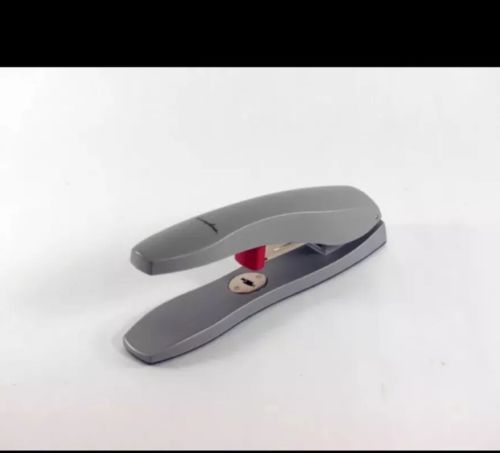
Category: stapler